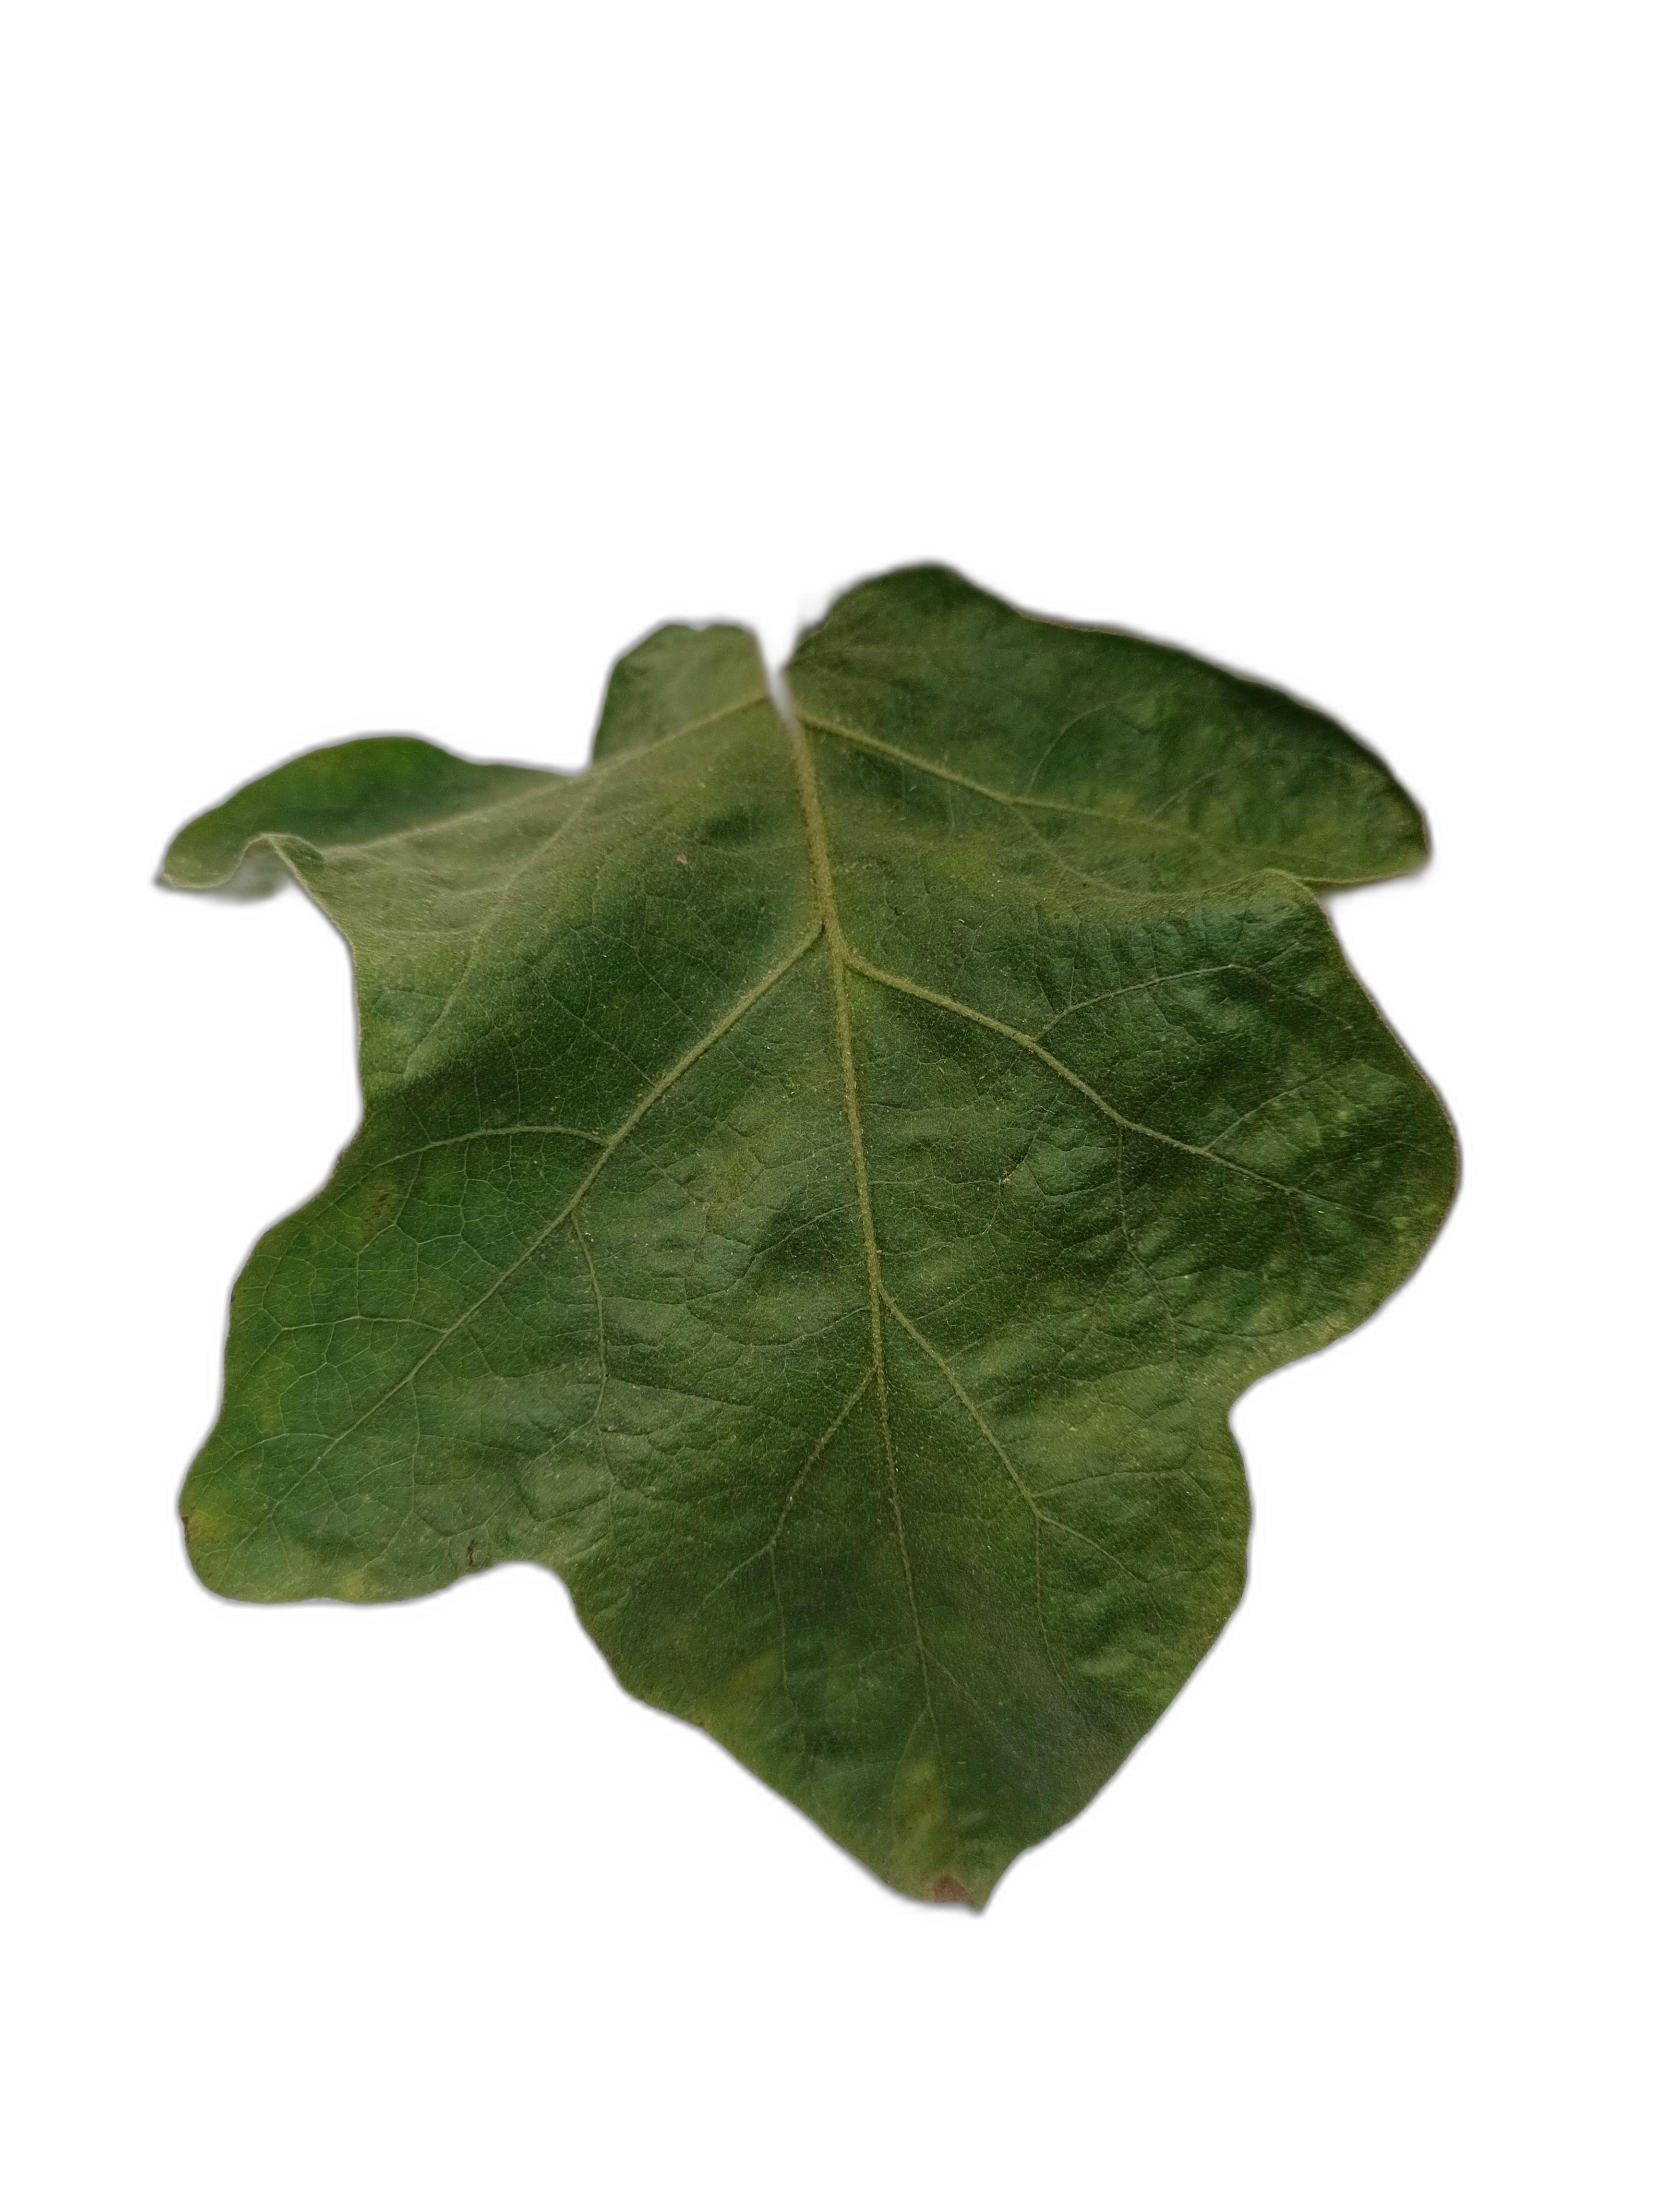
Label: Mosaic Virus Disease